Mobile, Alabama

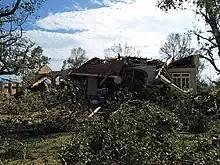
A house on Springhill Avenue destroyed in the Christmas Day 2012 tornado

Mobile's geographical location on the Gulf of Mexico provides a mild subtropical climate (Köppen "Cfa"), with hot, humid summers and mild, rainy winters. The record low temperature was , set on February 13, 1899, and the record high was , set on August 29, 2000.